The Book of Iod

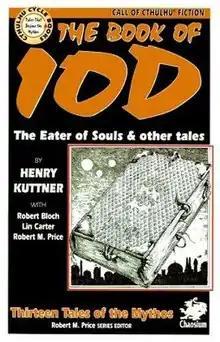
First edition, cover art by Earl Geier

The Book of Iod is a collection of short stories by Henry Kuttner published by Chaosium in 1995.